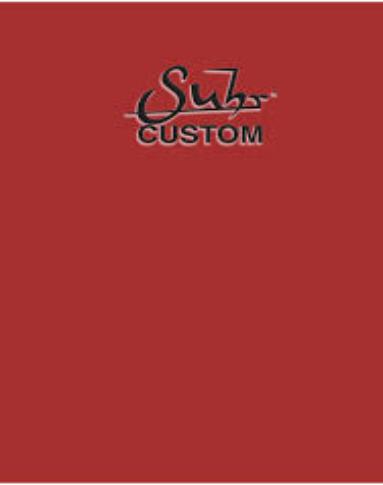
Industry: Leisure